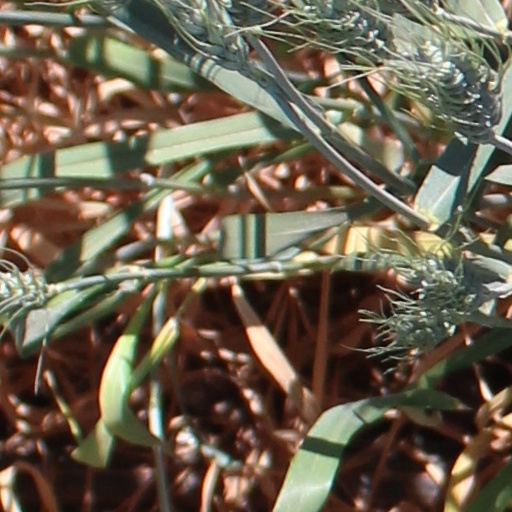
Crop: wheat